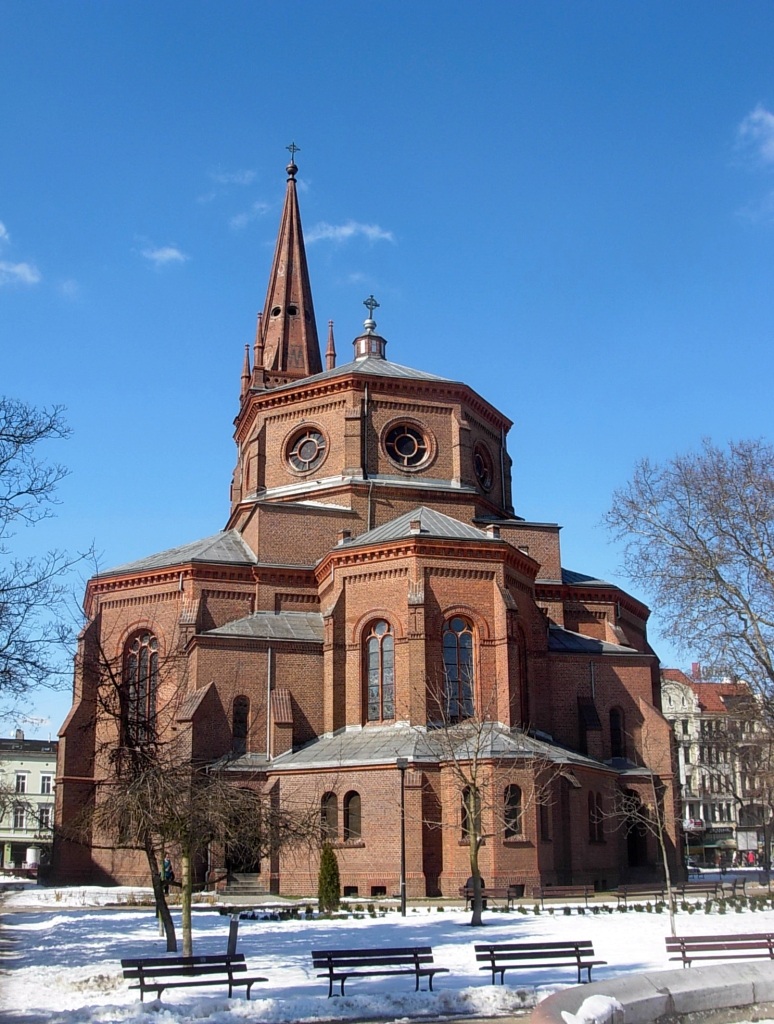
architecture, town, building, city, cityscape, downtown, tower, landmark, facade, church, cathedral, exterior, historic, place of worship, bell tower, religious, spire, poland, town square, basilica, ancient history, bydgoszcz, saints peter and paul